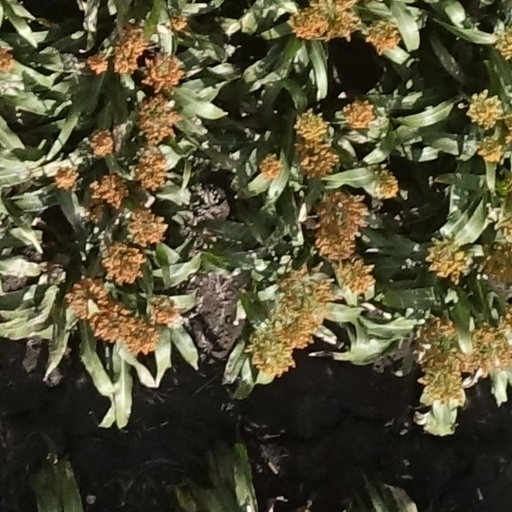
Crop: sorghum